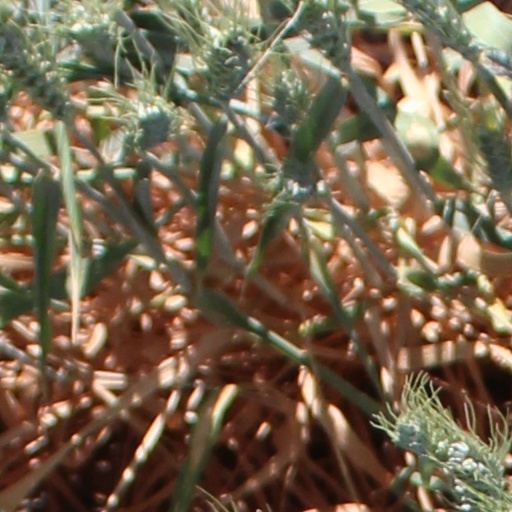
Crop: wheat